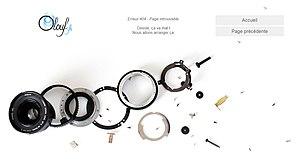
Copie d'écran d'une page 404 personnalisée à caractère humoristique.
En informatique, l’erreur 404 est un code du protocole de communication HTTP sur le réseau Internet pour signaler un incident. Ce code est renvoyé par un serveur HTTP pour indiquer qu'aucune ressource, généralement une page web, n'a été trouvée à l'adresse demandée.